Andrew Yang 2020 presidential campaign

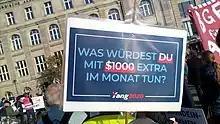
A sign carried by supporters of Yang during a pro-UBI march in Berlin, Germany. It reads "What would you do with an extra $1000 per month?"

Yang's platform had three main aspects: UBI, "Human-Centered Capitalism" and "Medicare for All", which he "supports the spirit of", but did not commit to. His platform also included numerous other proposals; more than 160 policies were listed on his campaign website.